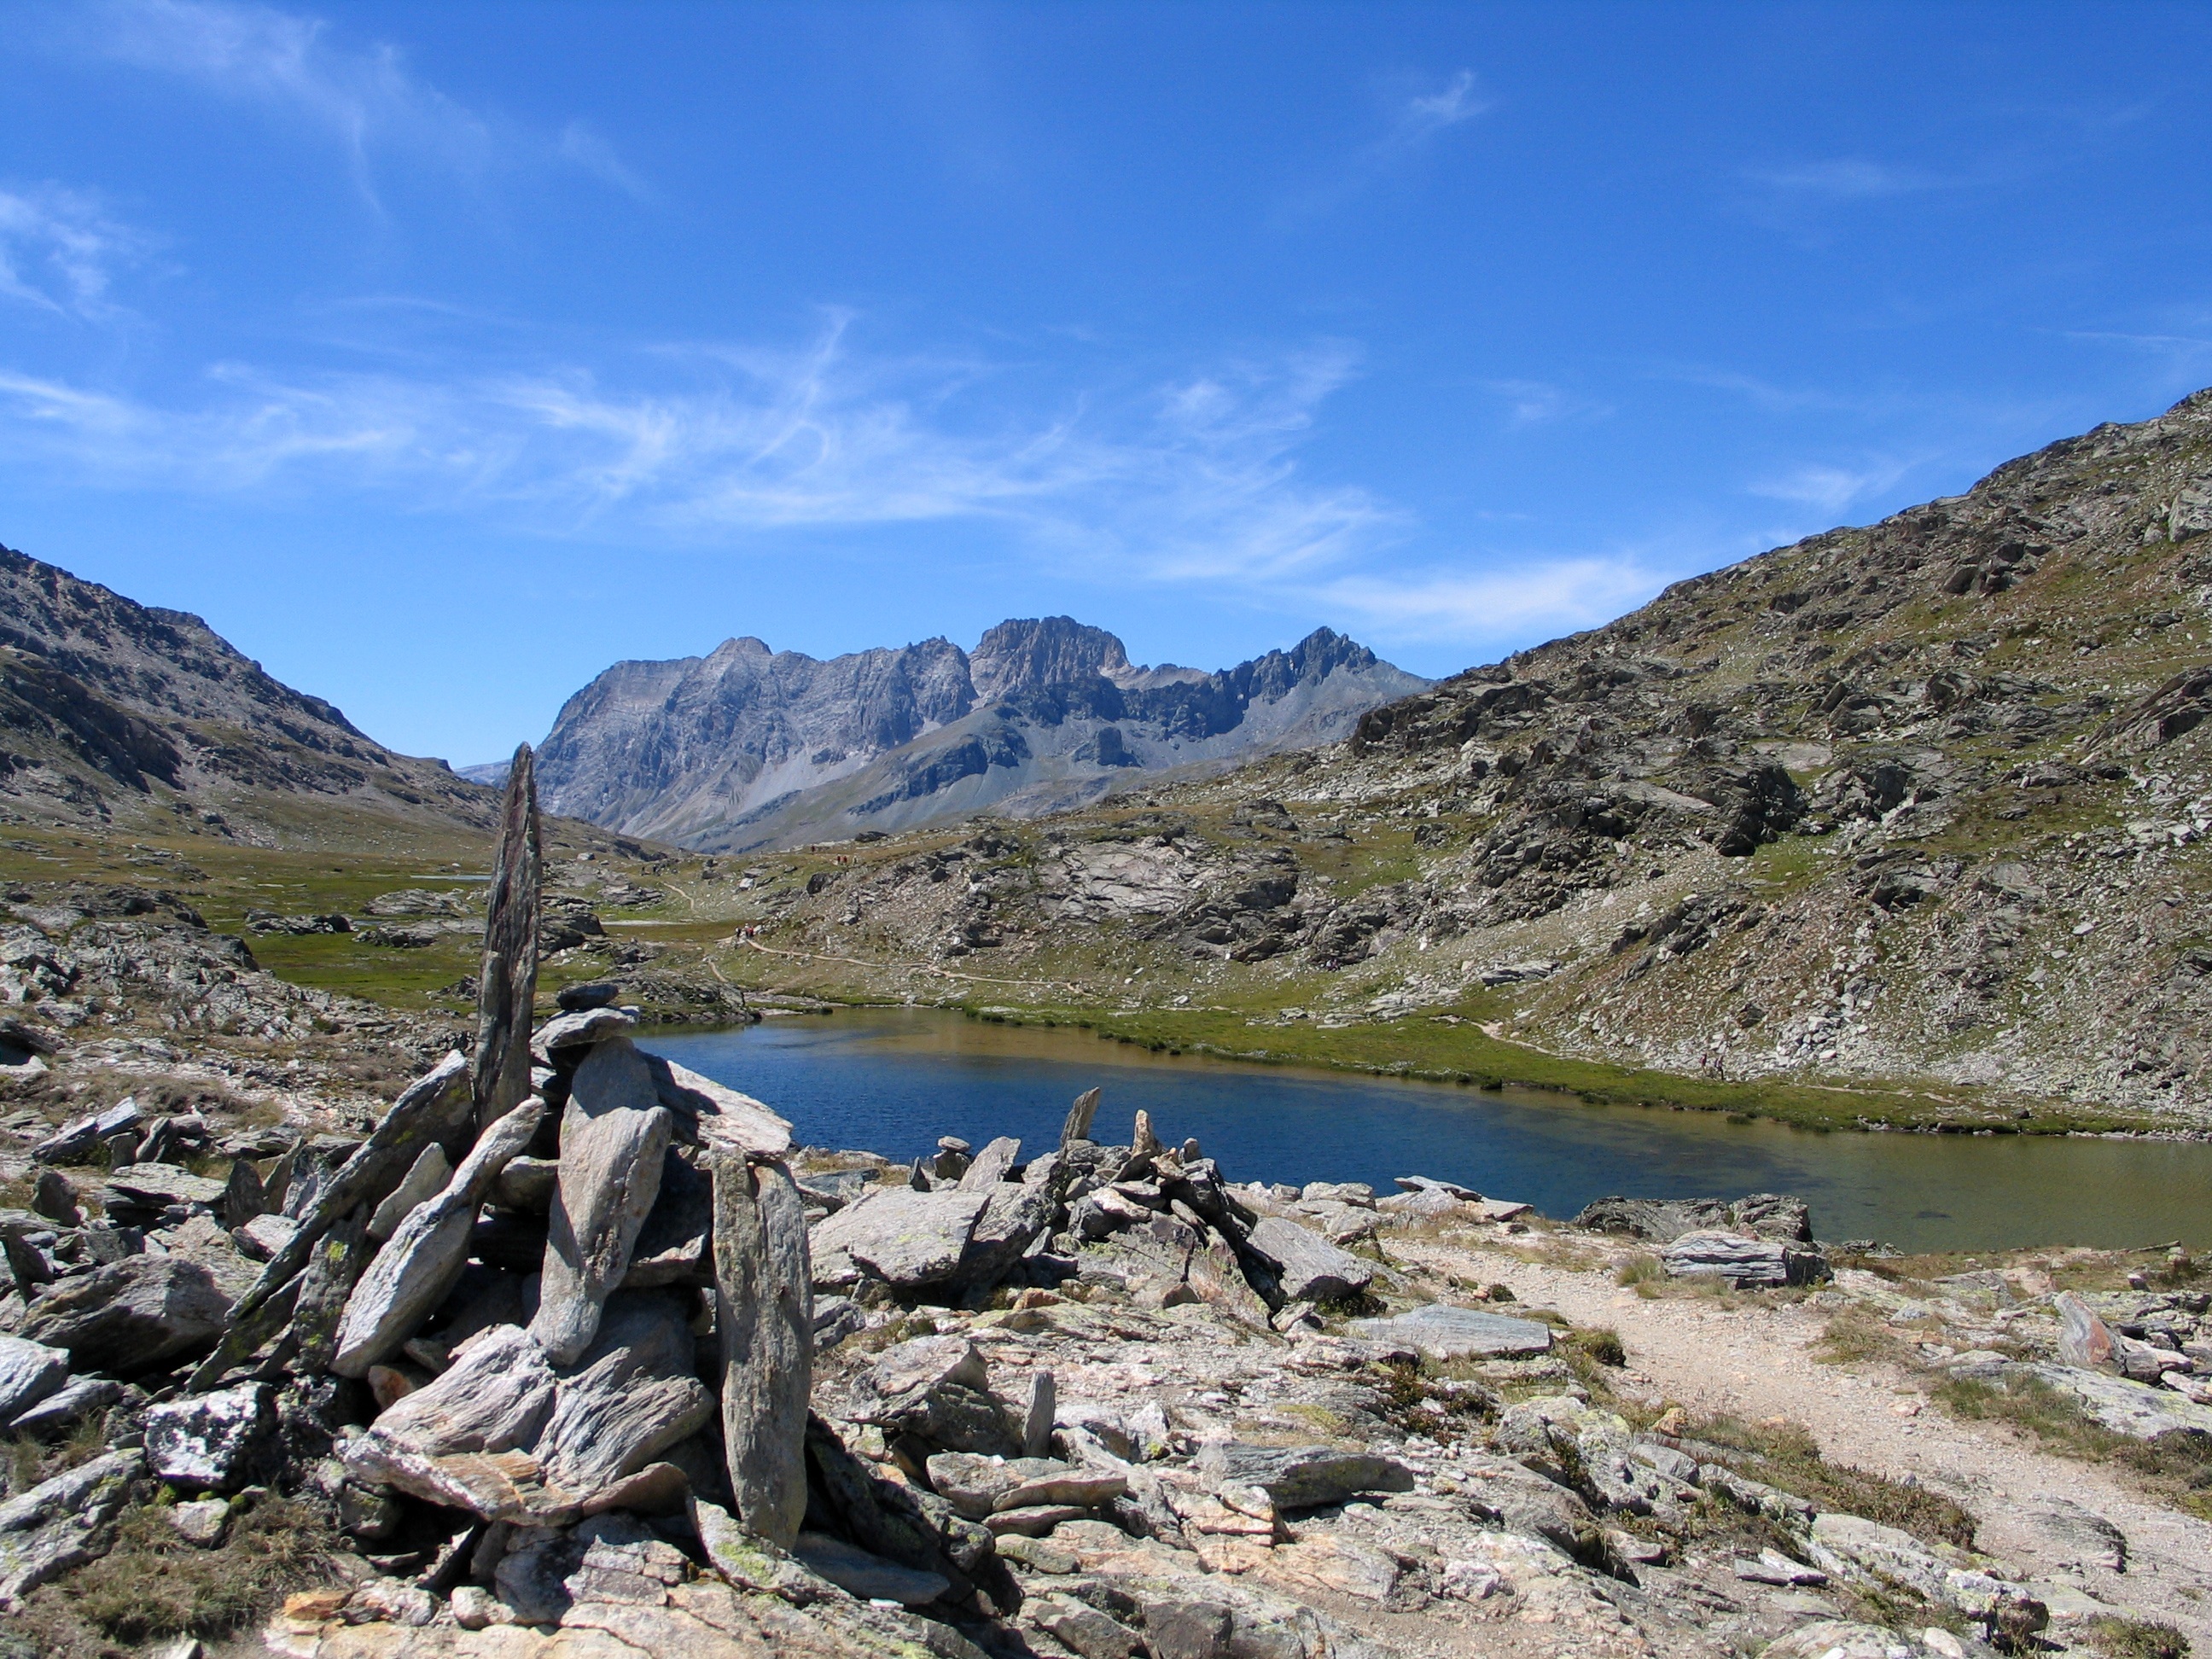
landscape, nature, rock, wilderness, walking, mountain, sky, hiking, trail, lake, adventure, valley, mountain range, ridge, stones, geology, alps, backpacking, plateau, fell, loch, piemonte, landform, mountain pass, mountainous landforms